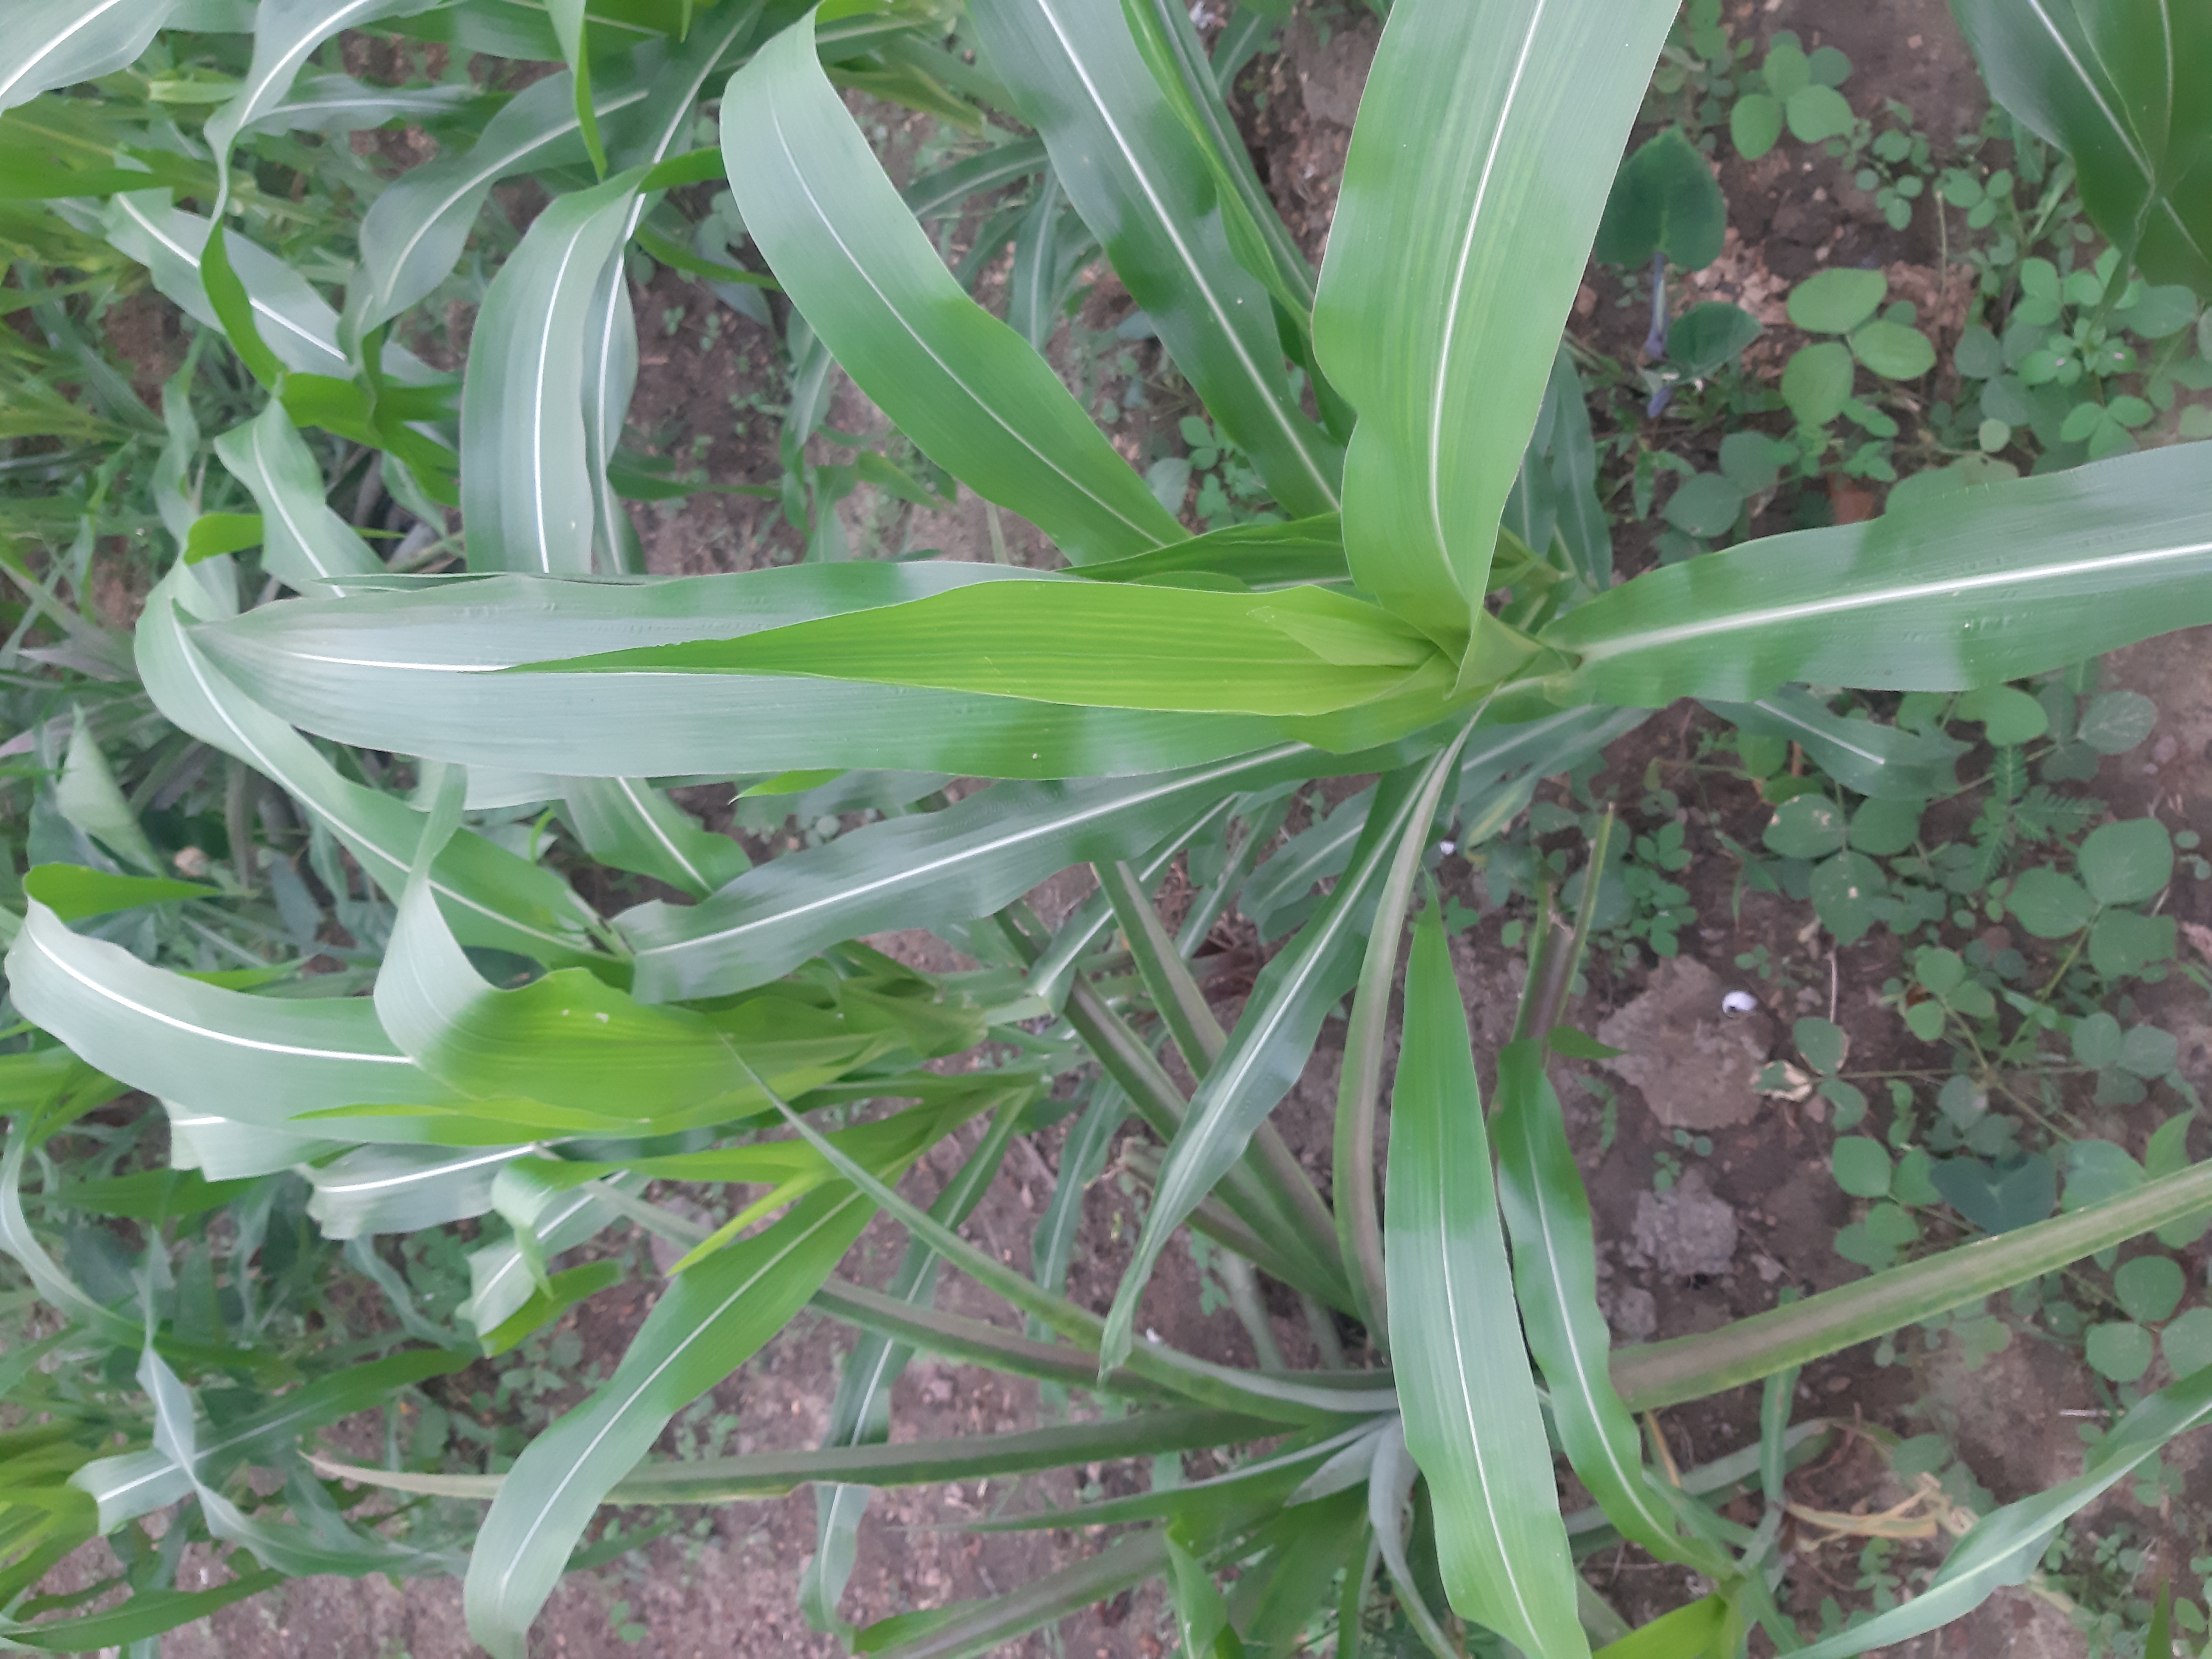
Label: healthy